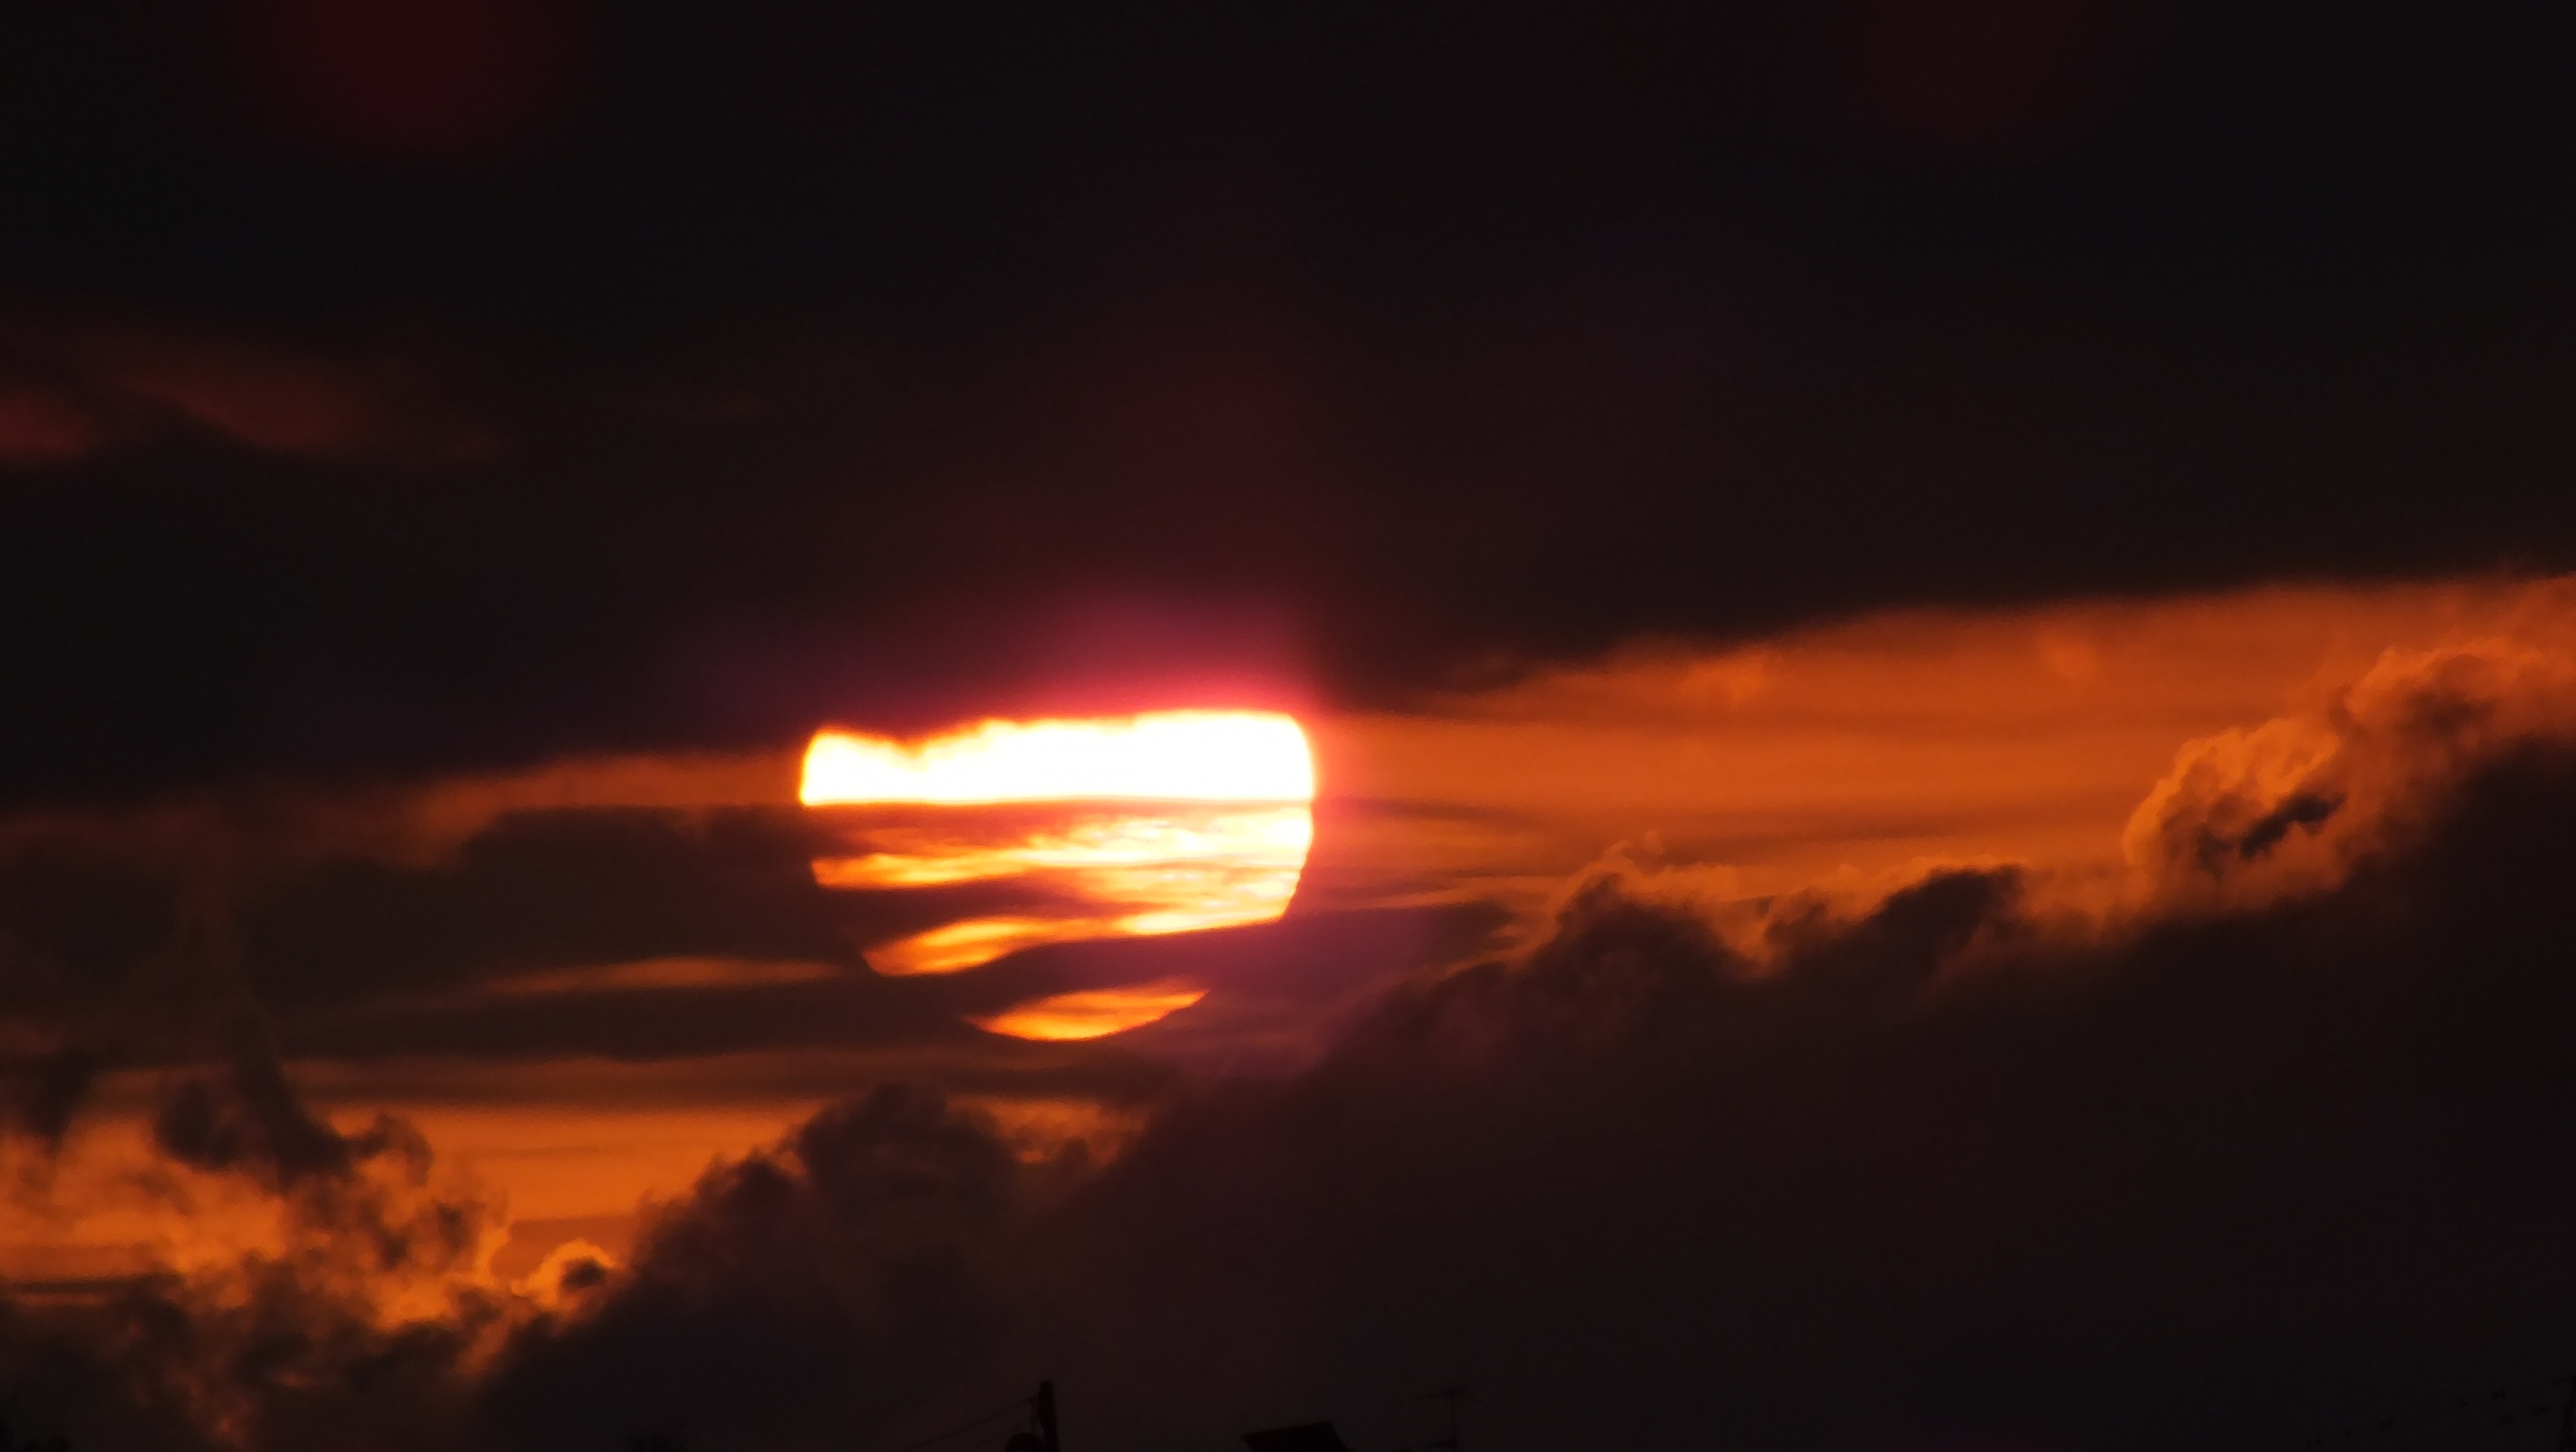
cloud, sky, sun, sunrise, sunset, sunlight, dawn, atmosphere, dusk, evening, darkness, afterglow, liguria, red sun, toirano, red sky at morning